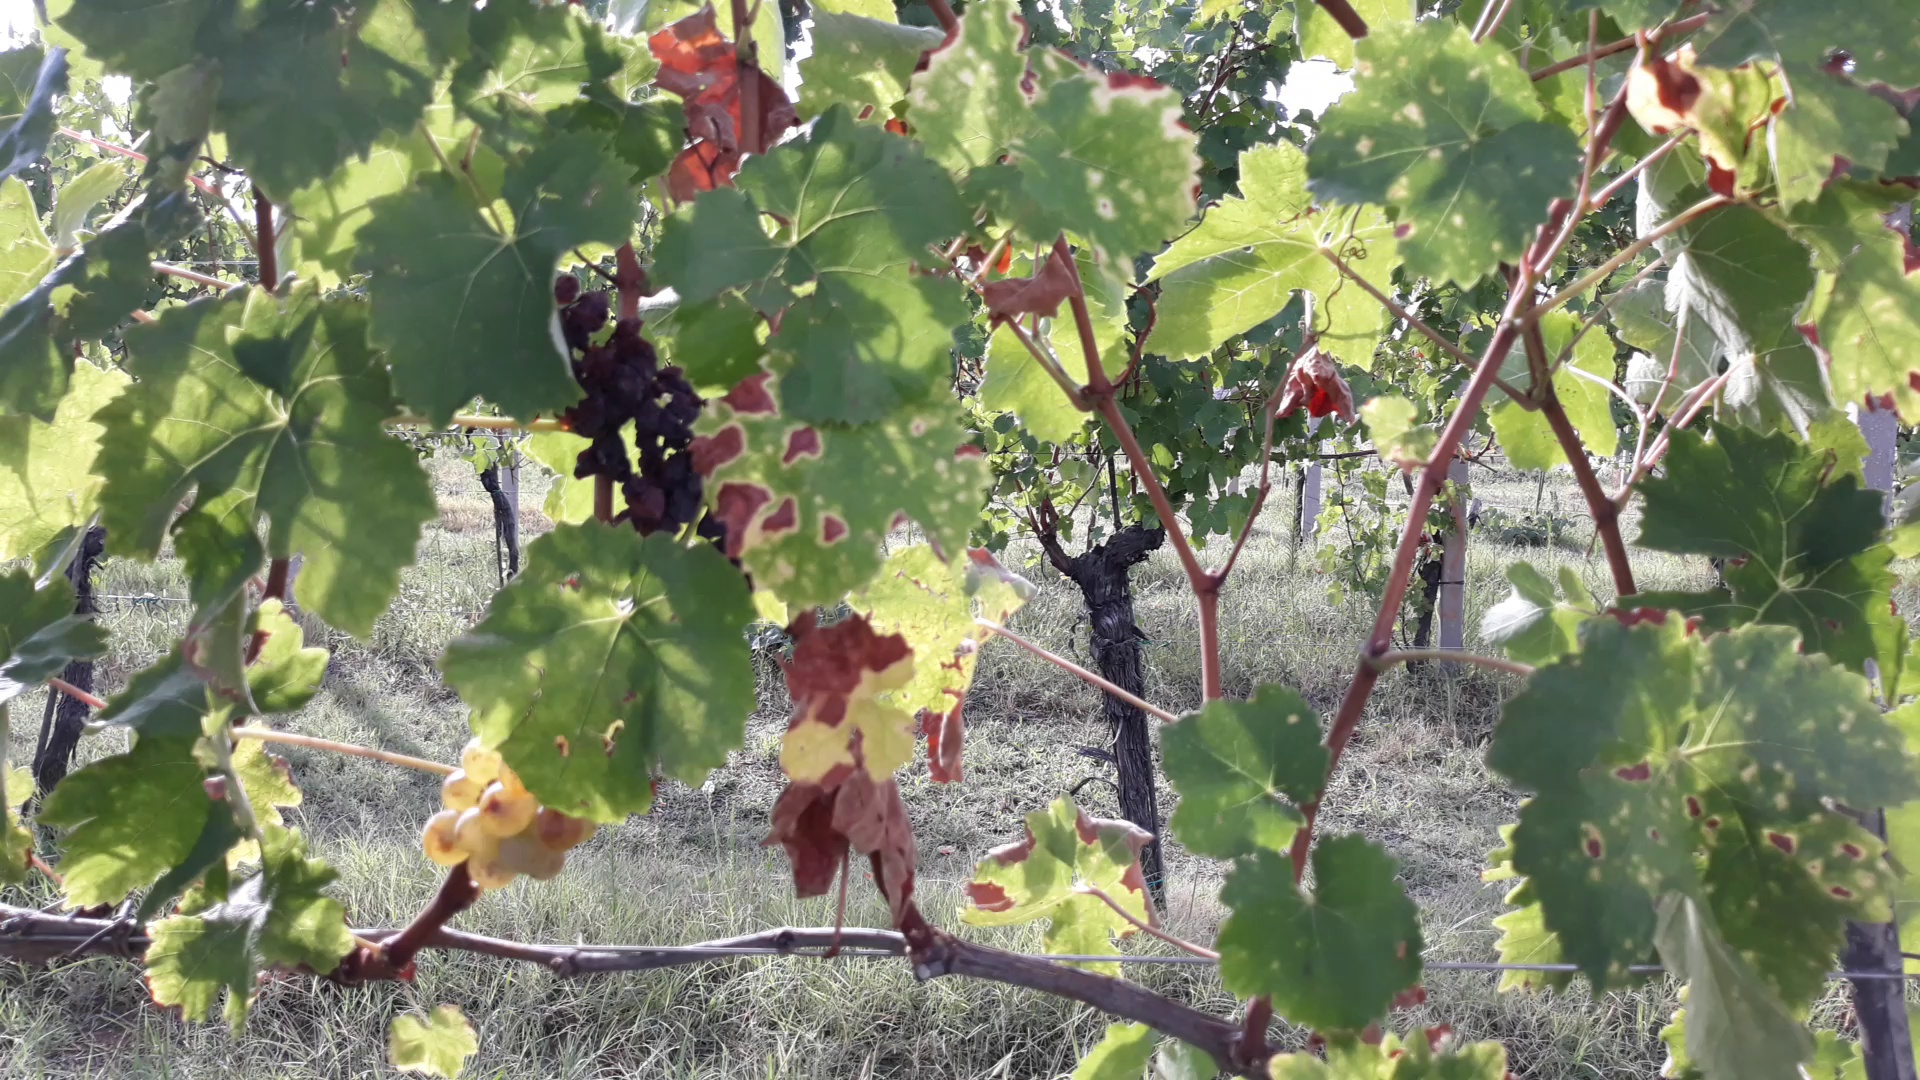
Label: esca